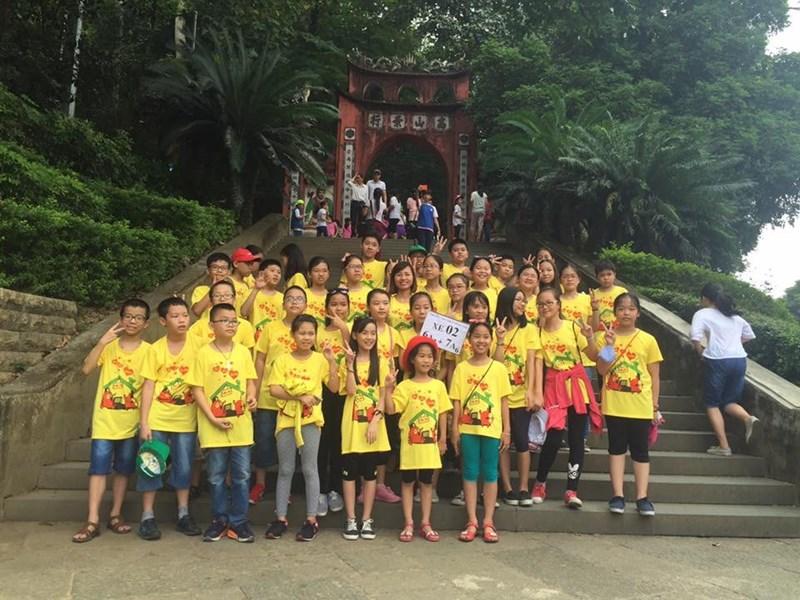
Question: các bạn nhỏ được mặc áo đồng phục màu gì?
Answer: màu vàng